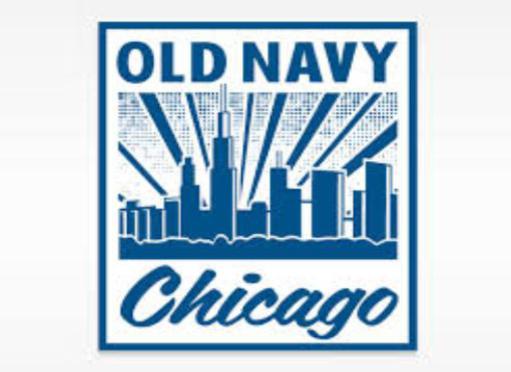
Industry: Clothes